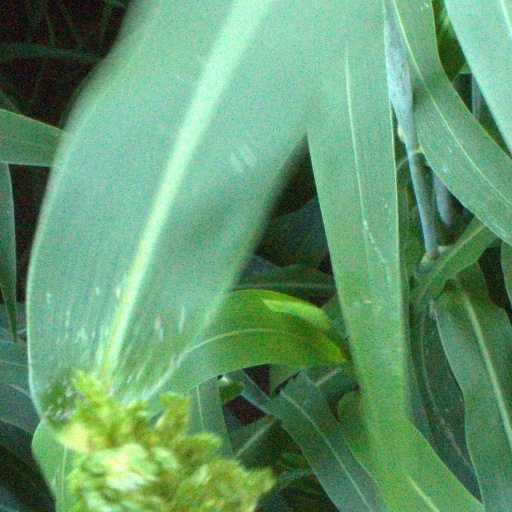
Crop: sorghum